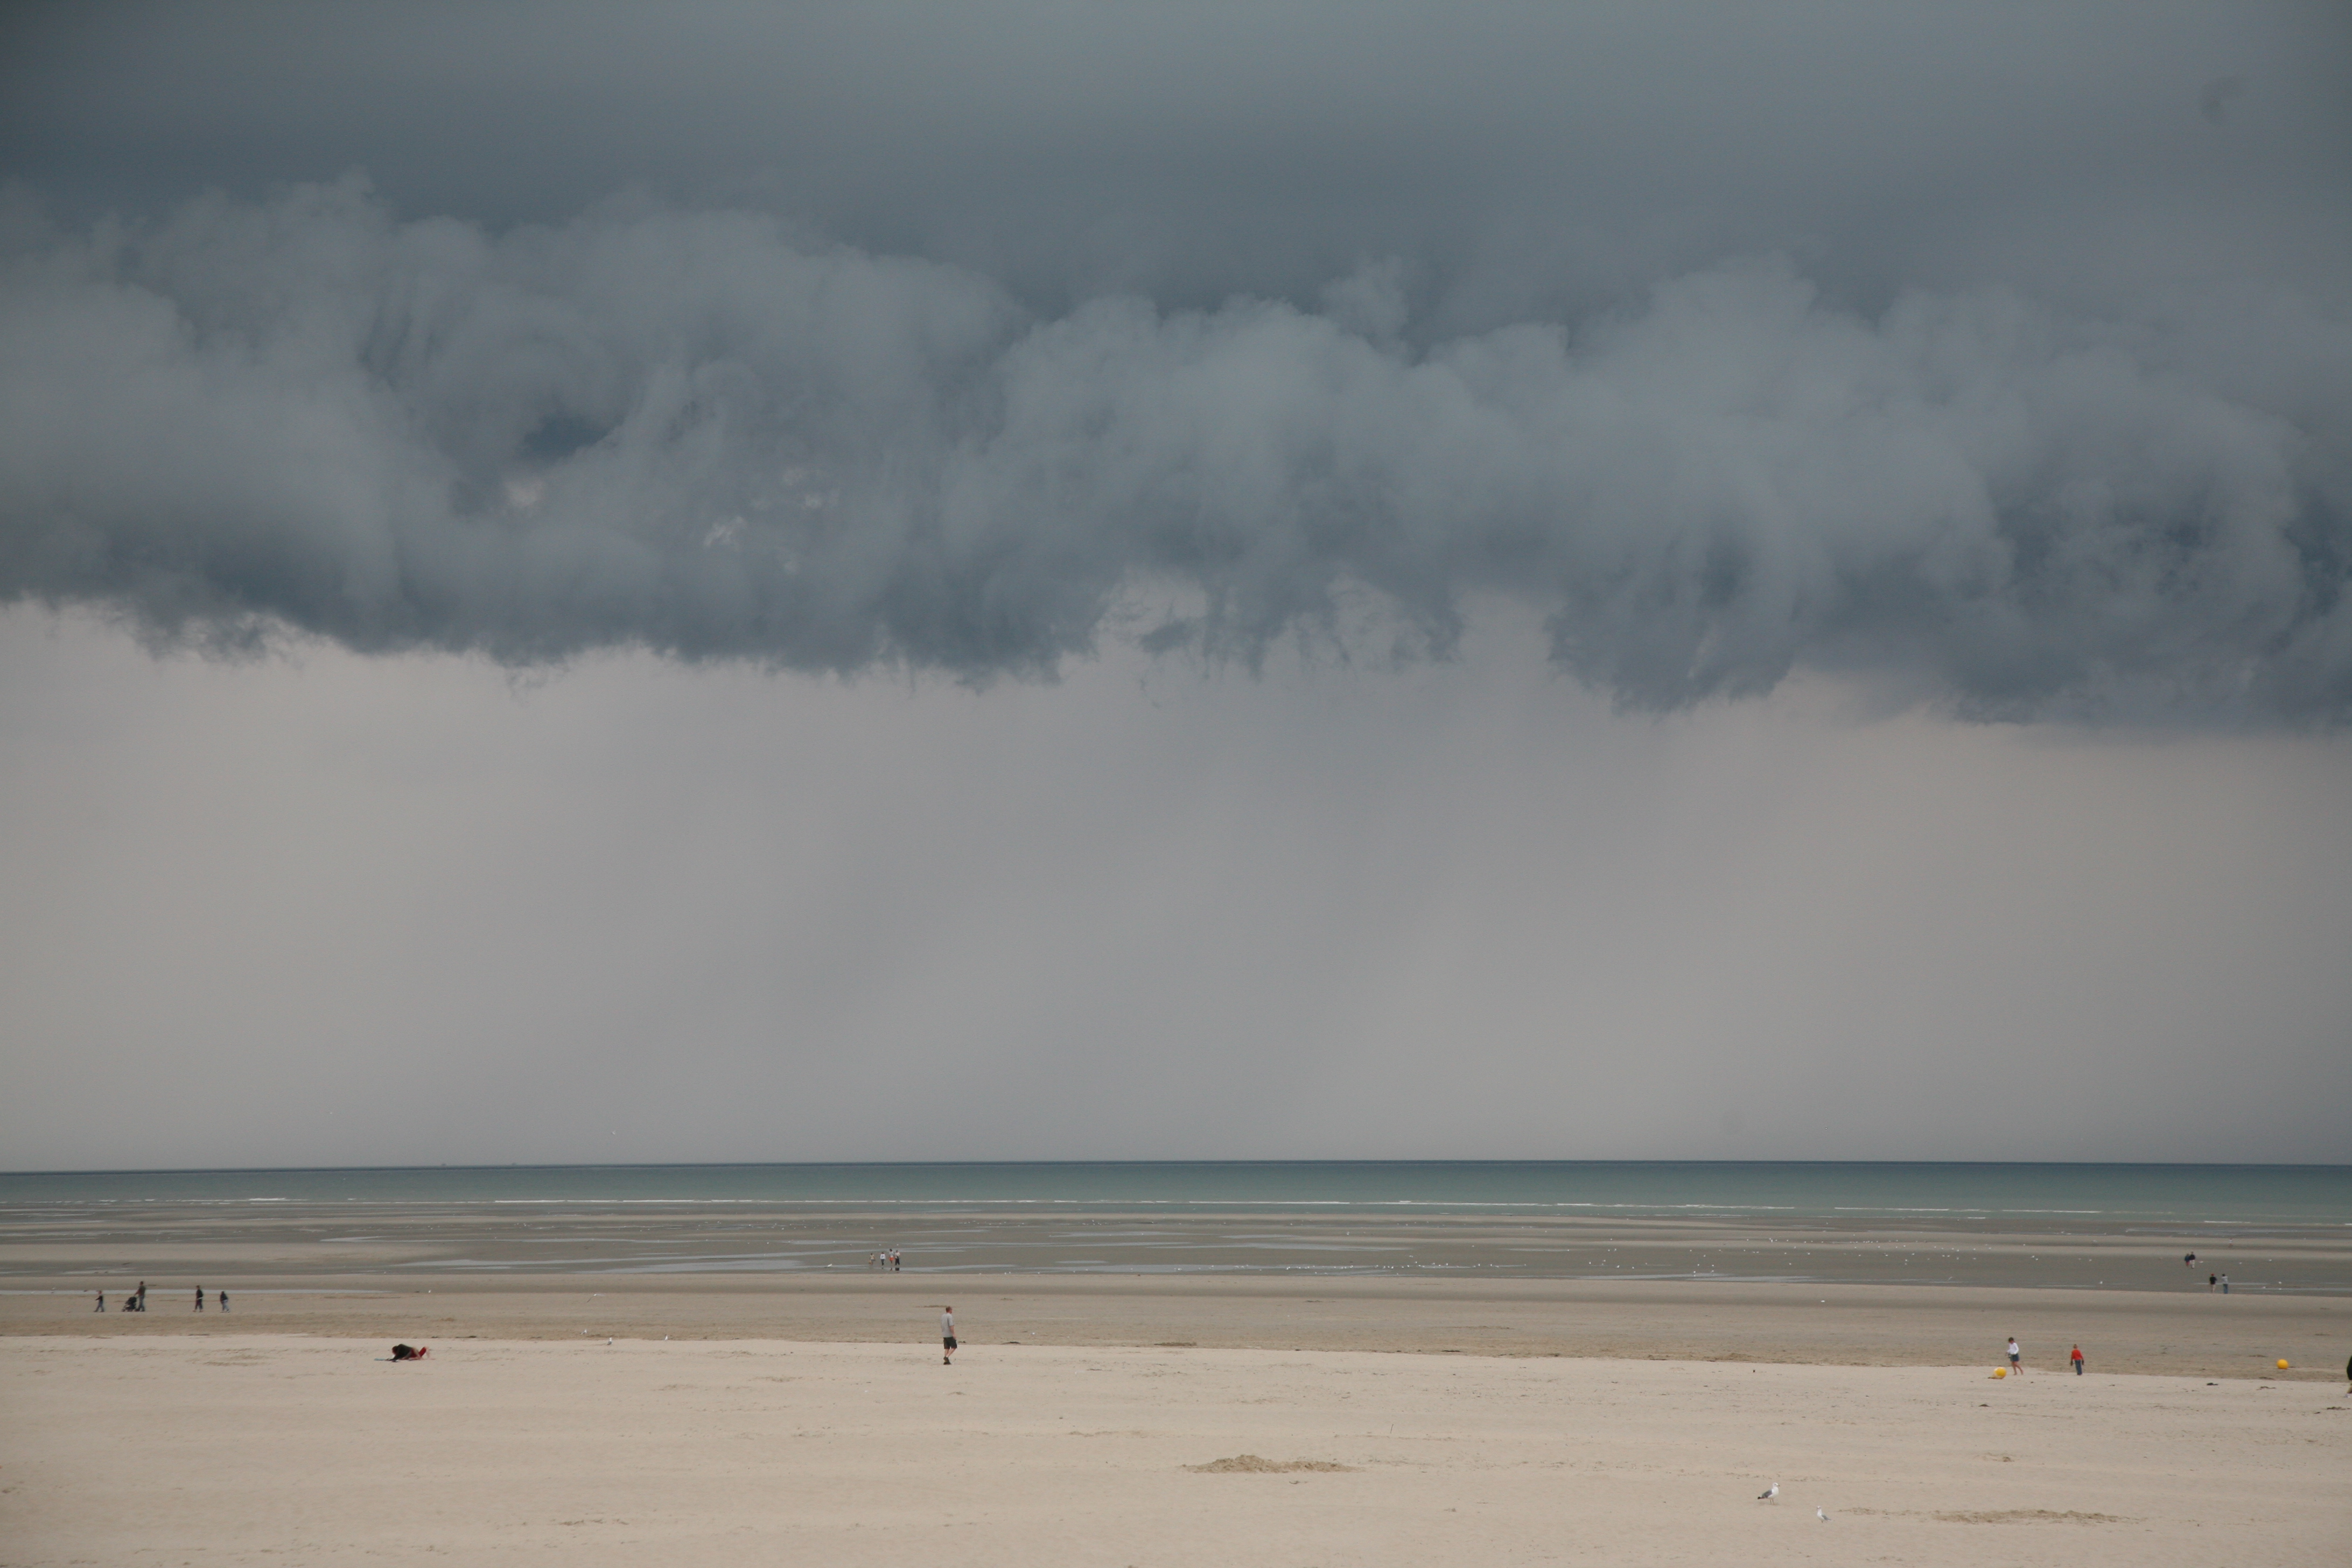
beach, sea, sand, ocean, horizon, cloud, cloudy, rain, shore, wave, wind, france, weather, storm, body of water, plage, nuage, mer, francia, orage, pluie, frankreich, pasdecalais, cotedopale, berck, berckplage, bercksurmer, mar e, mar ebasse, atmospheric phenomenon, wind wave